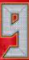
Number: 9